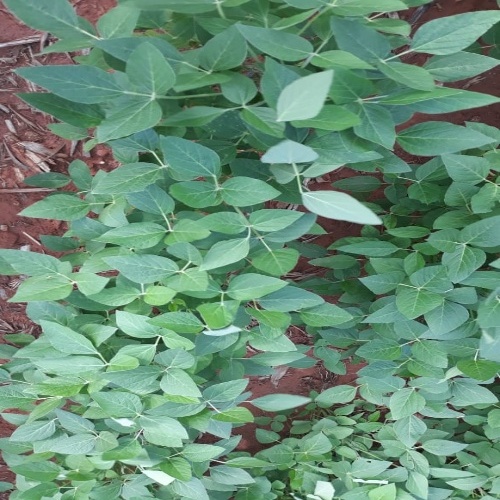
Label: Healthy